East Coast Greenway

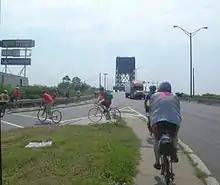
Looking east as a Greenway tour approaches the bridge over the Hackensack River in New Jersey

In 1991, a group of cyclists and long-distance trail enthusiasts met in New York City and formed a national non-profit organization, the East Coast Greenway Alliance (ECGA), to plan and promote a greenway linking existing and planned trails into a contiguous "spine route" between Atlantic coast cities.